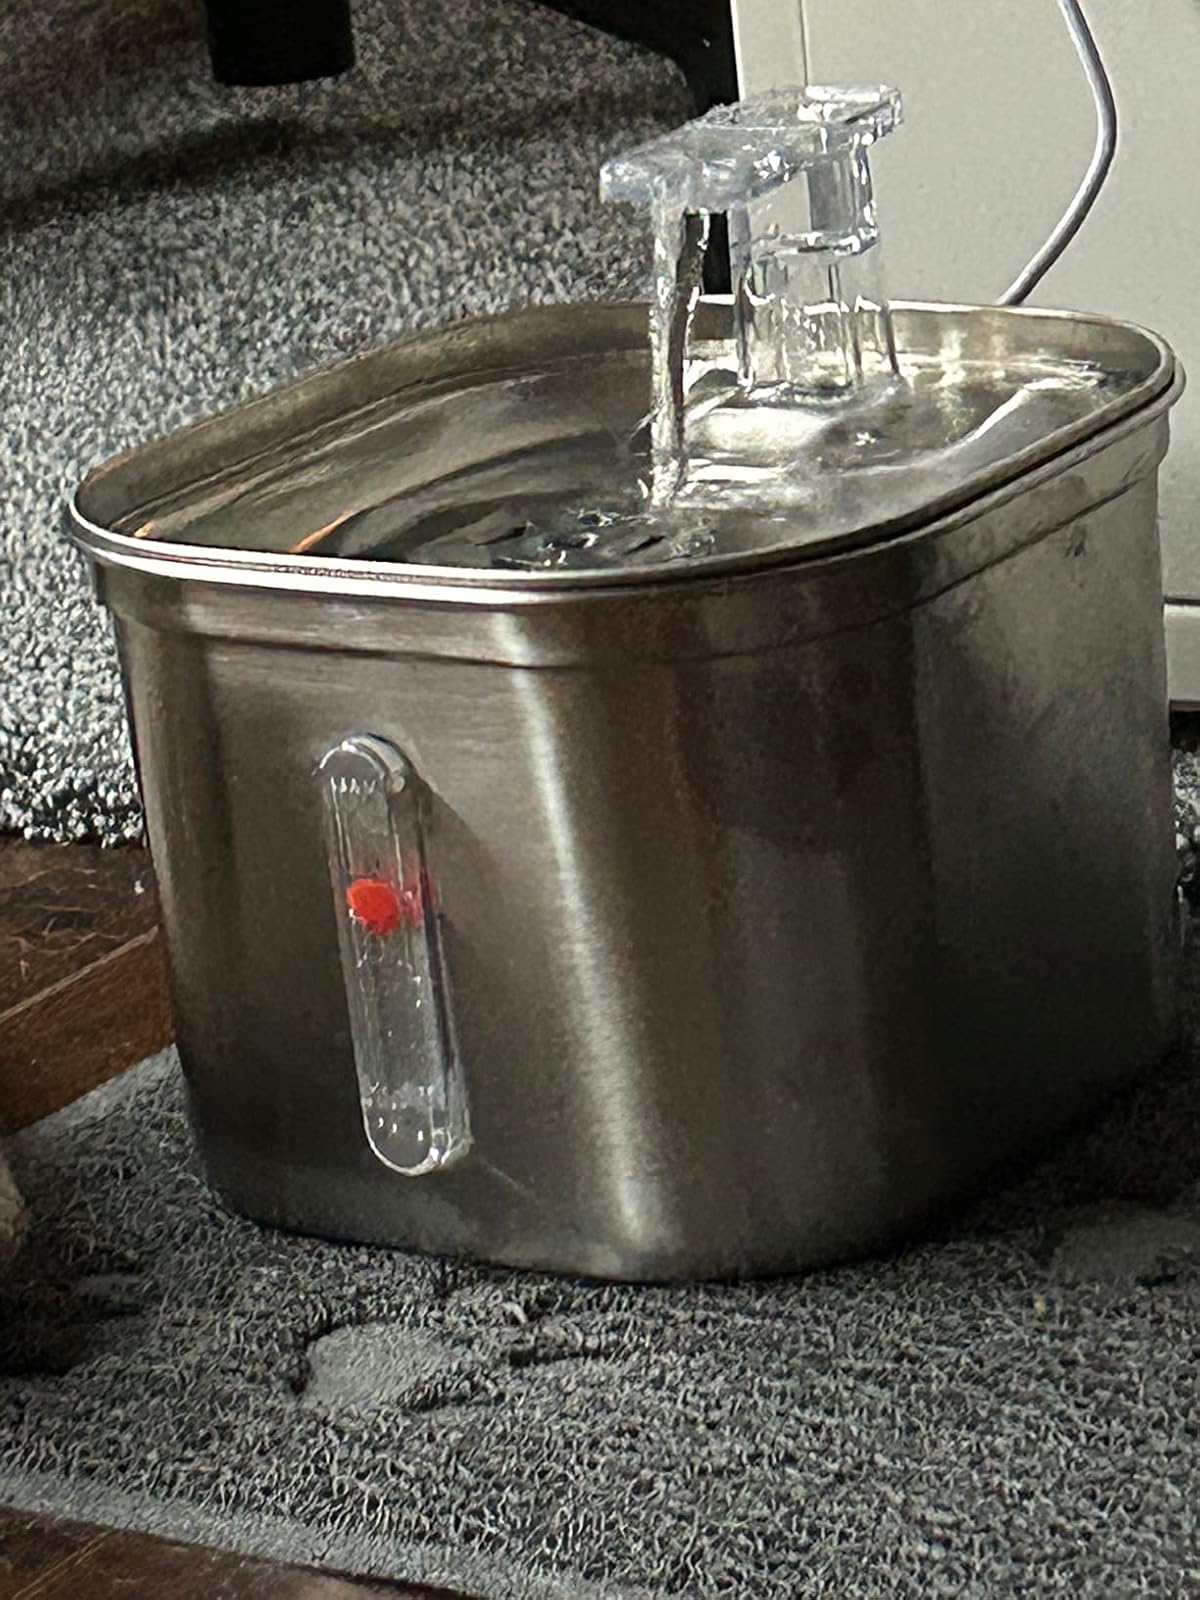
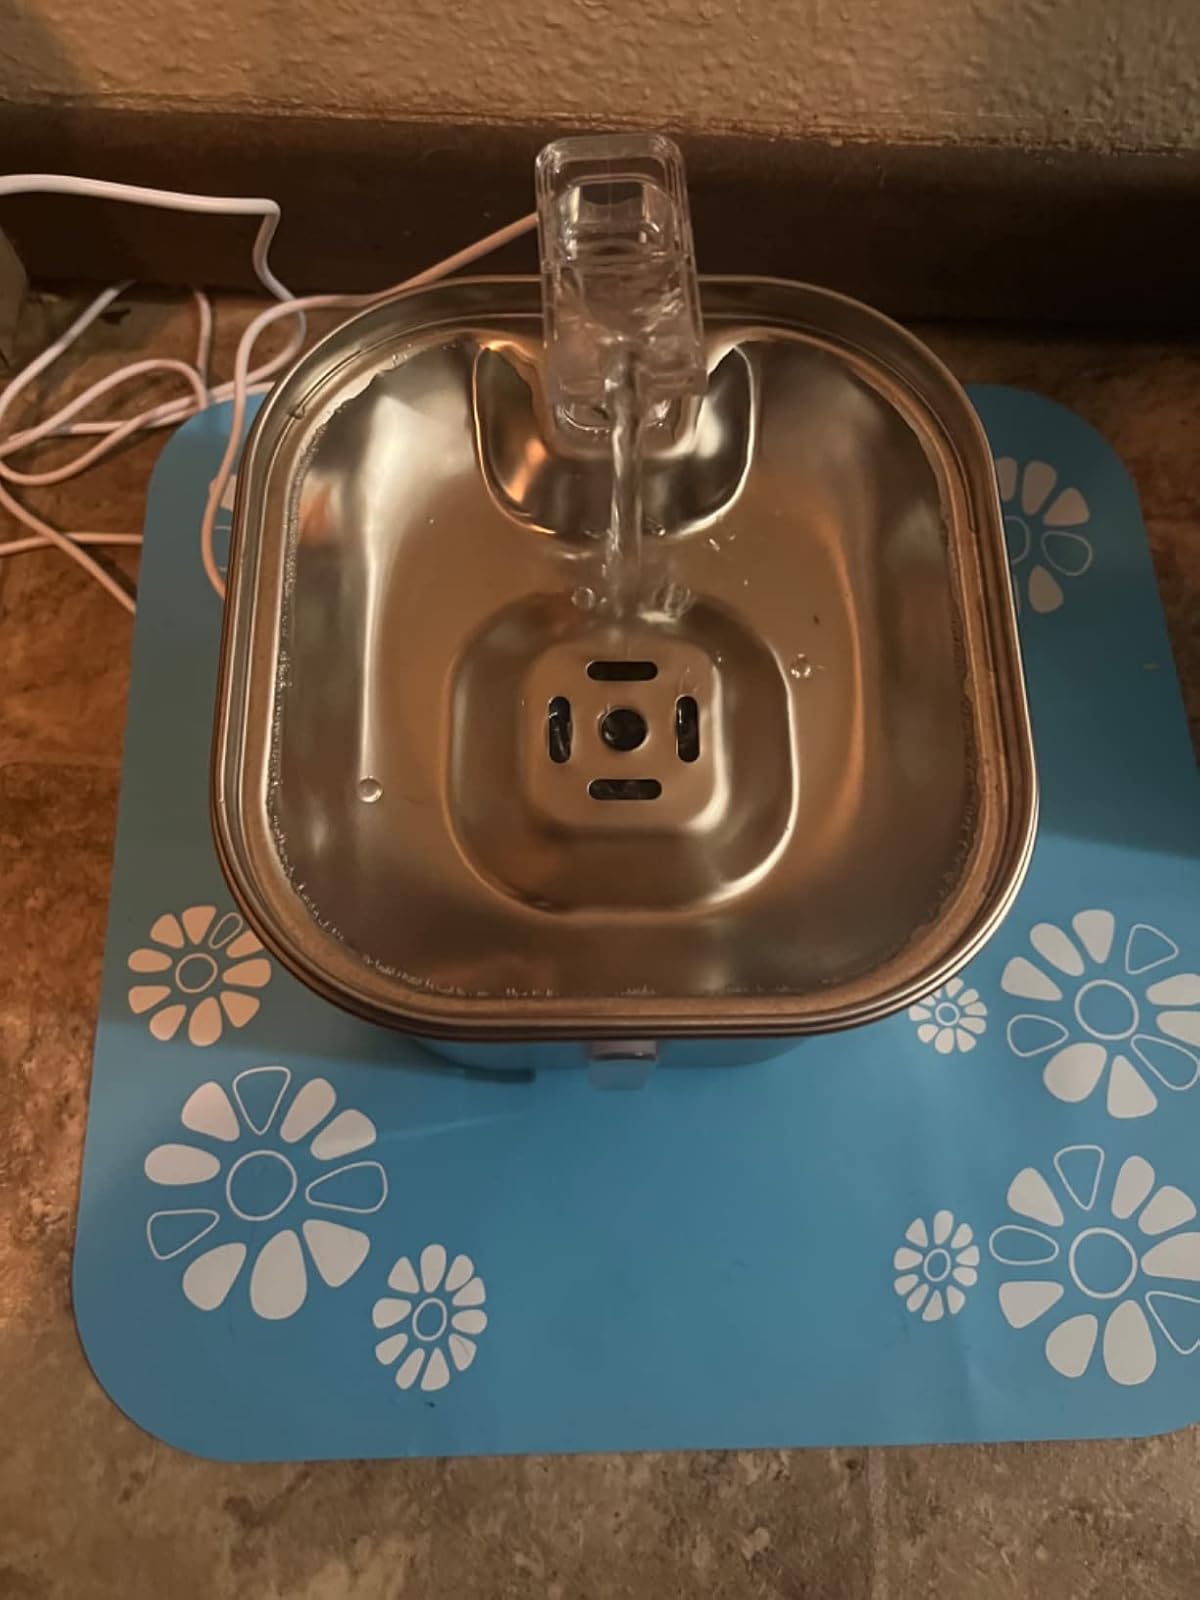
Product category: items_bowl
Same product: yes